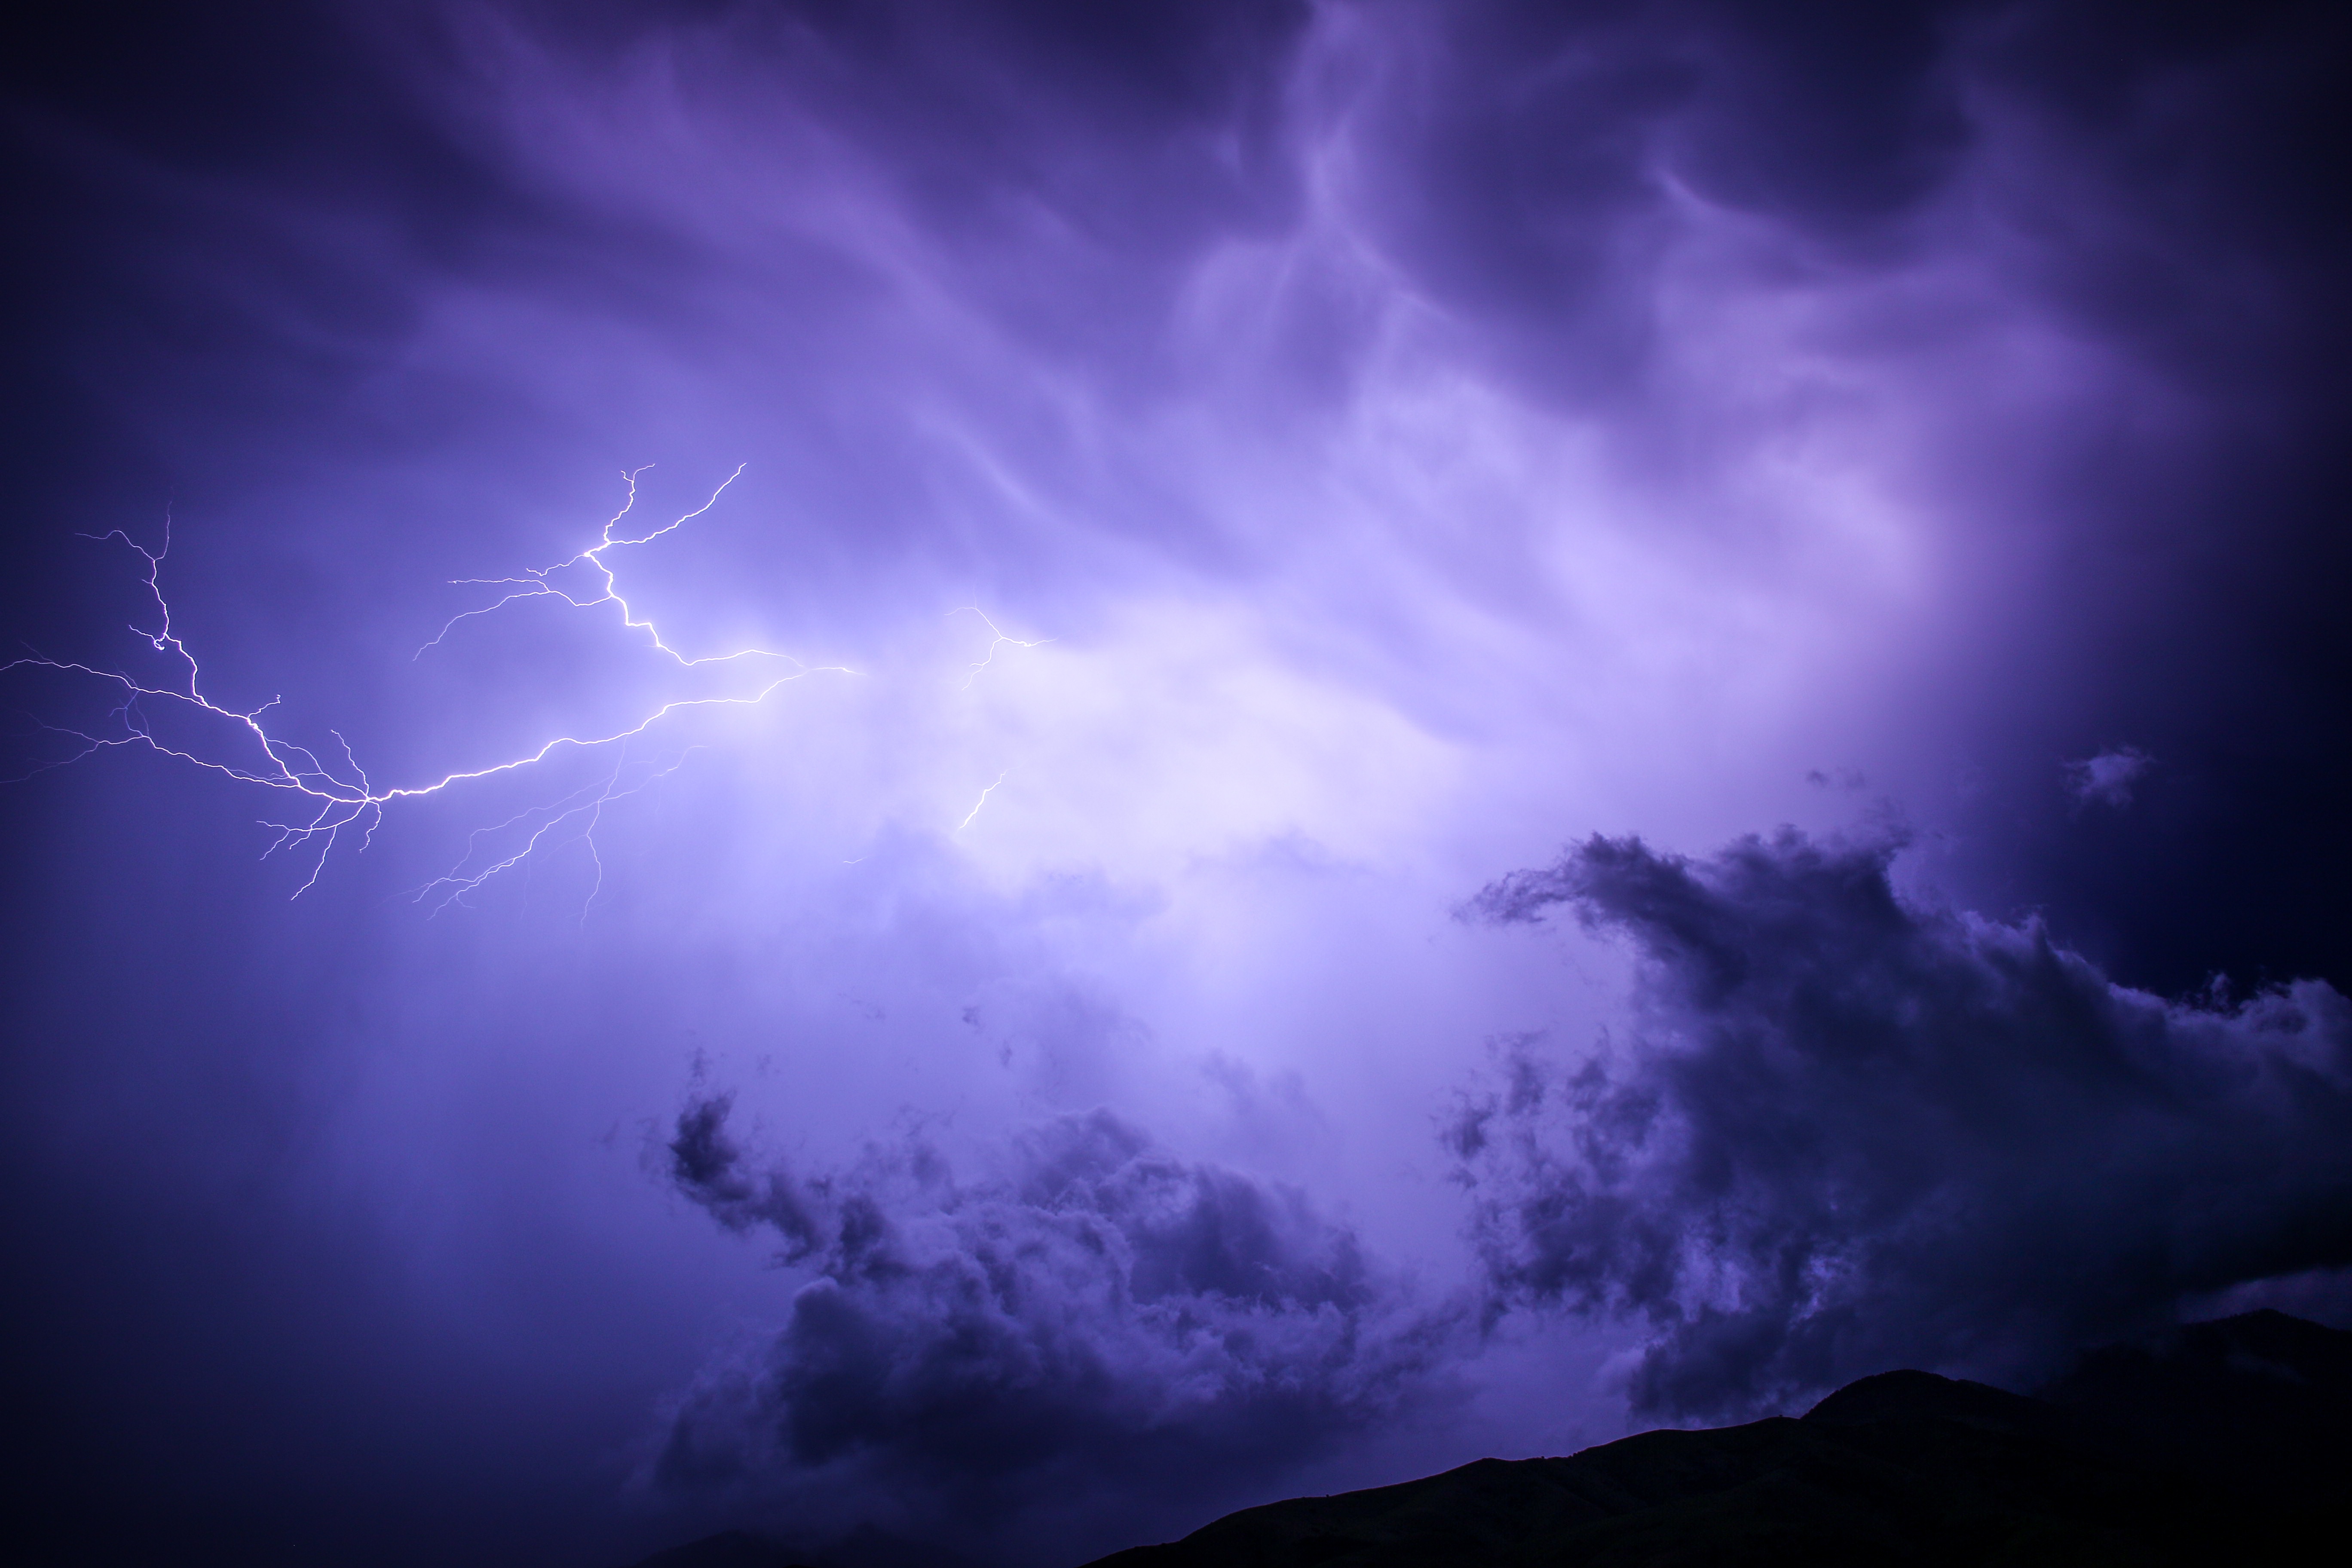
cloud, sky, atmosphere, weather, storm, darkness, lightning, thunder, thunderstorm, phenomenon, geological phenomenon